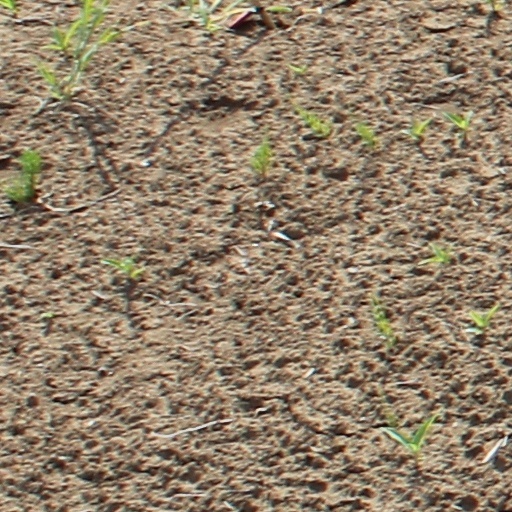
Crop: wheat